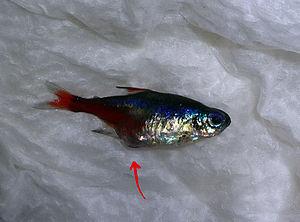
Hydropisie chez le néon (Paracheirodon innesi)
Le terme d’hydropisie était anciennement employé pour désigner tout épanchement de sérosité dans une cavité naturelle du corps ou entre les éléments du tissu conjonctif. Il pouvait donc être synonyme d'« œdème ». La plupart du temps, l'hydropisie en tant que maladie désignait la cause principale d'œdèmes généralisés, à savoir l'insuffisance cardiaque congestive ; depuis, le terme s'applique surtout aux poissons d'aquariums ainsi qu'aux escargots.